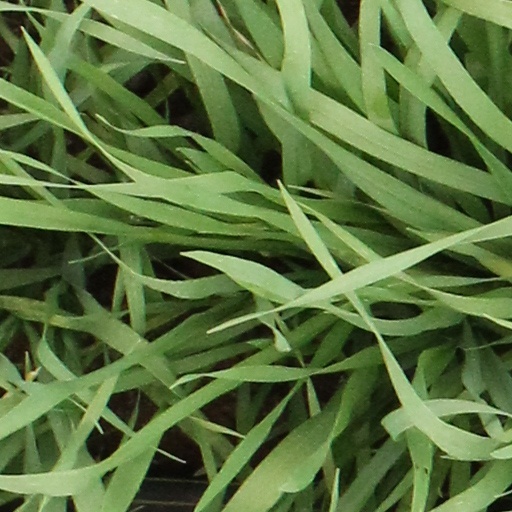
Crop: wheat